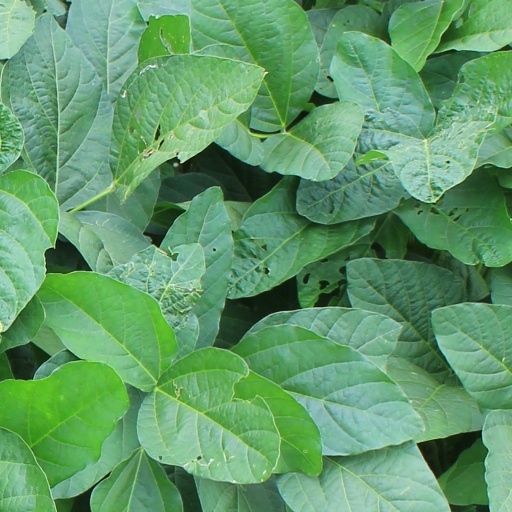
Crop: soybean